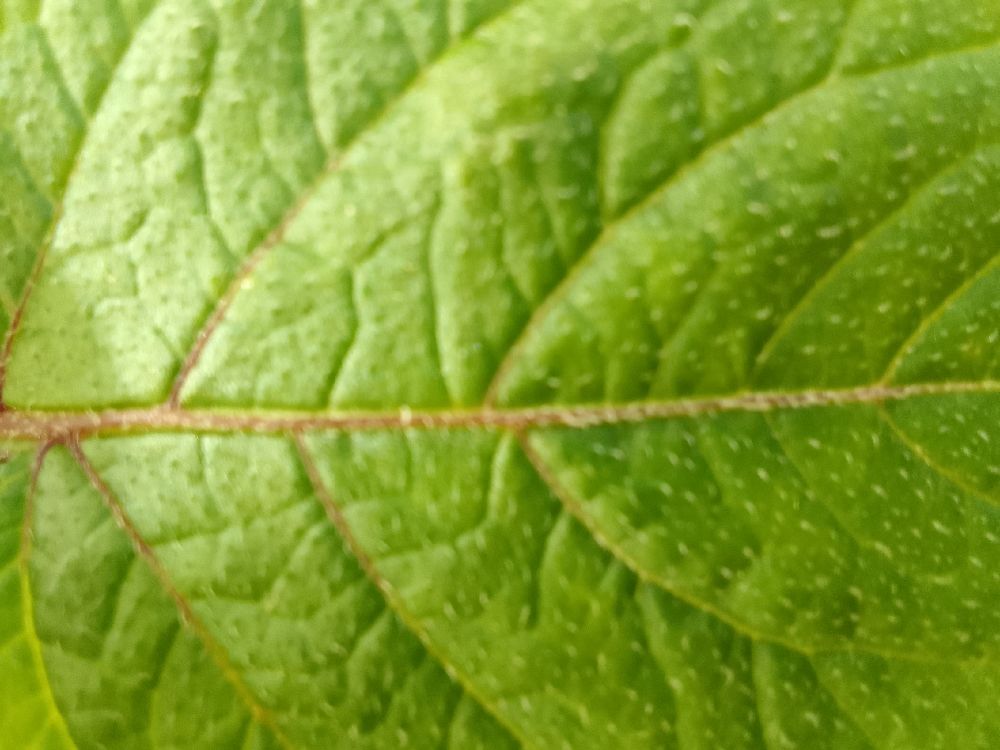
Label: Healthy